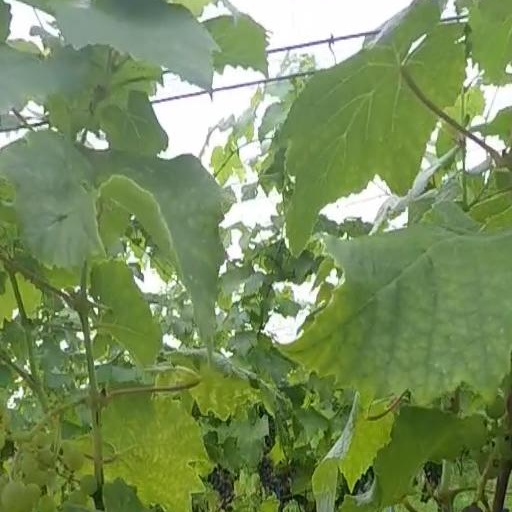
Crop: grape